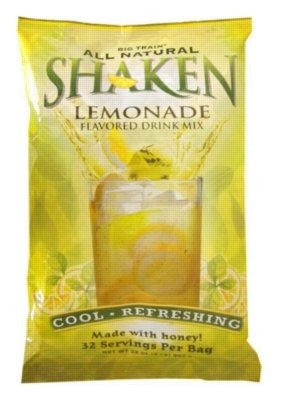
Item Name: Big Train All Natural Shaken Lemonade, 32-Ounce
Bullet Point 1: Product Type:Grocery
Bullet Point 2: Item Package Dimension:6.0 " L X5.0 " W X 4.0 " H
Bullet Point 3: Item Package Weight:2.2 lbs
Bullet Point 4: Item Package Quantity:1
Value: 32.0
Unit: oz

Price: 23.15